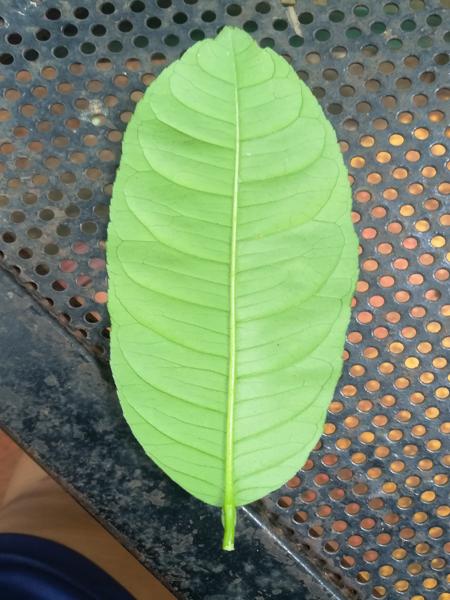
Plant: Badipala